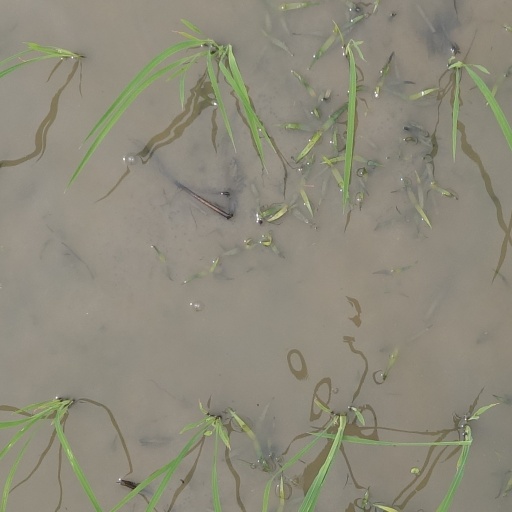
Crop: rice